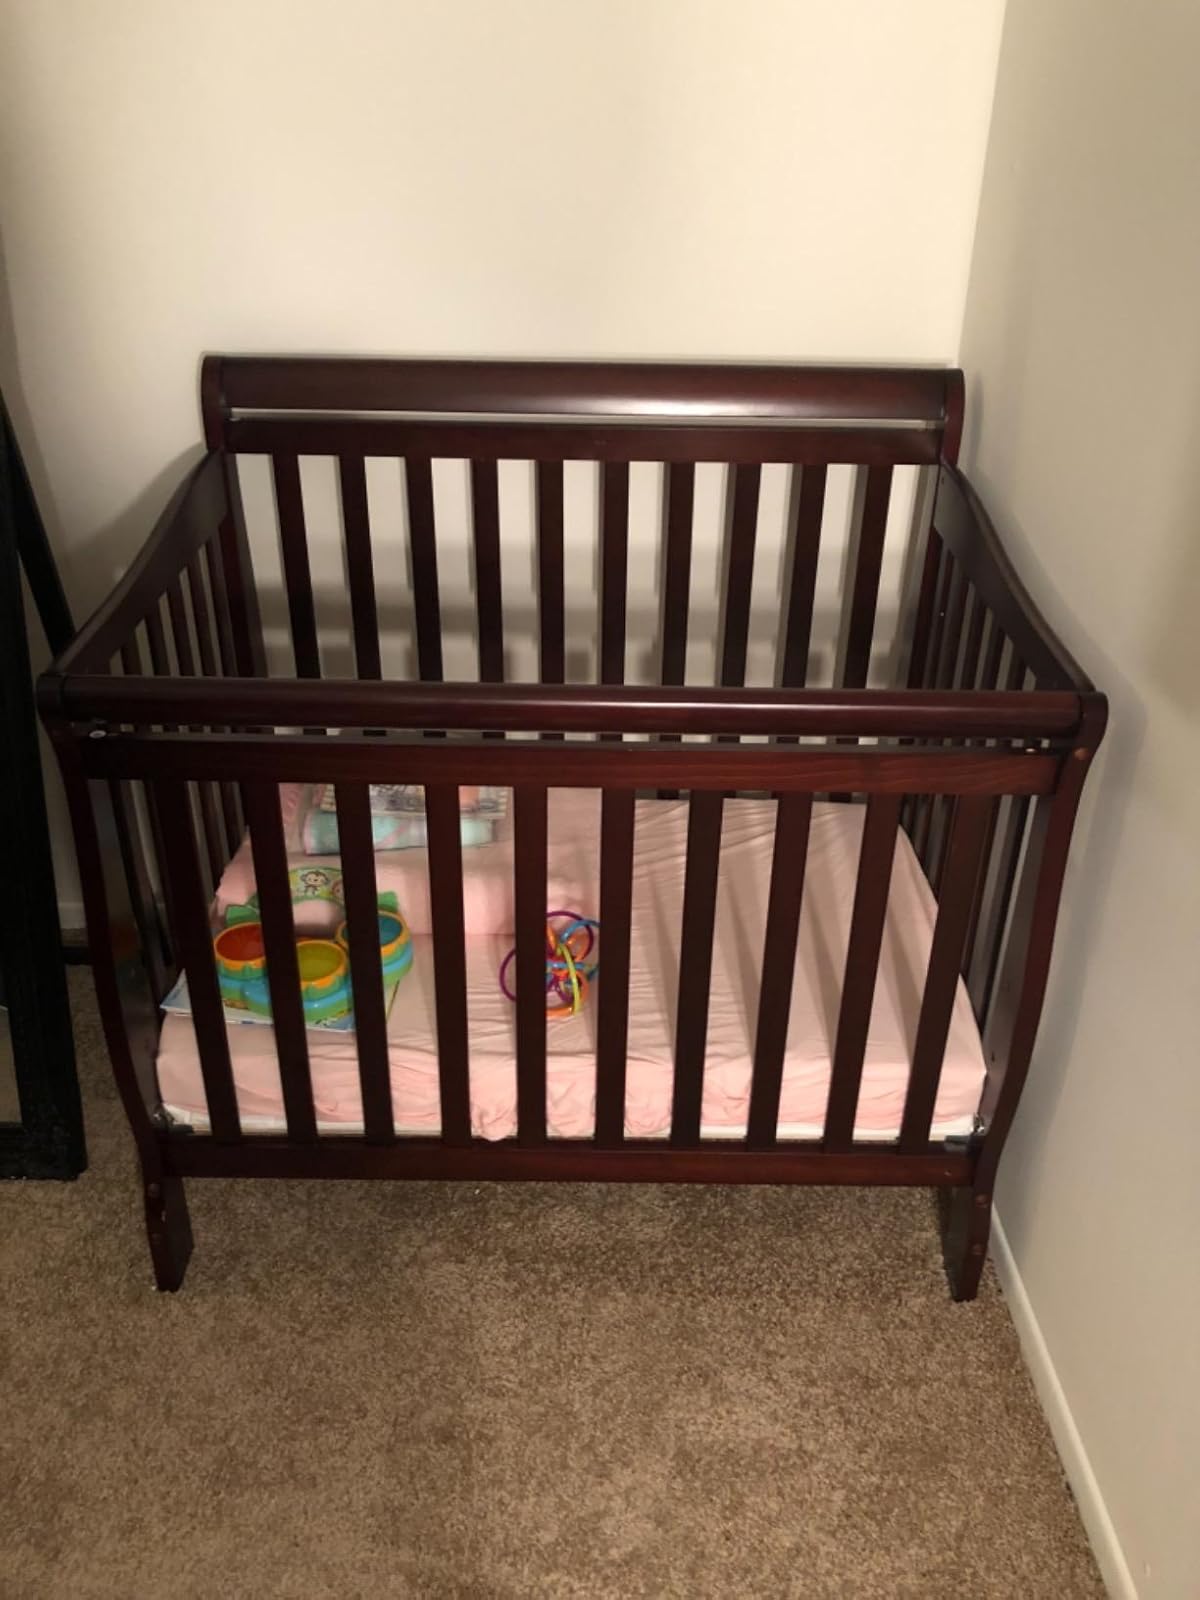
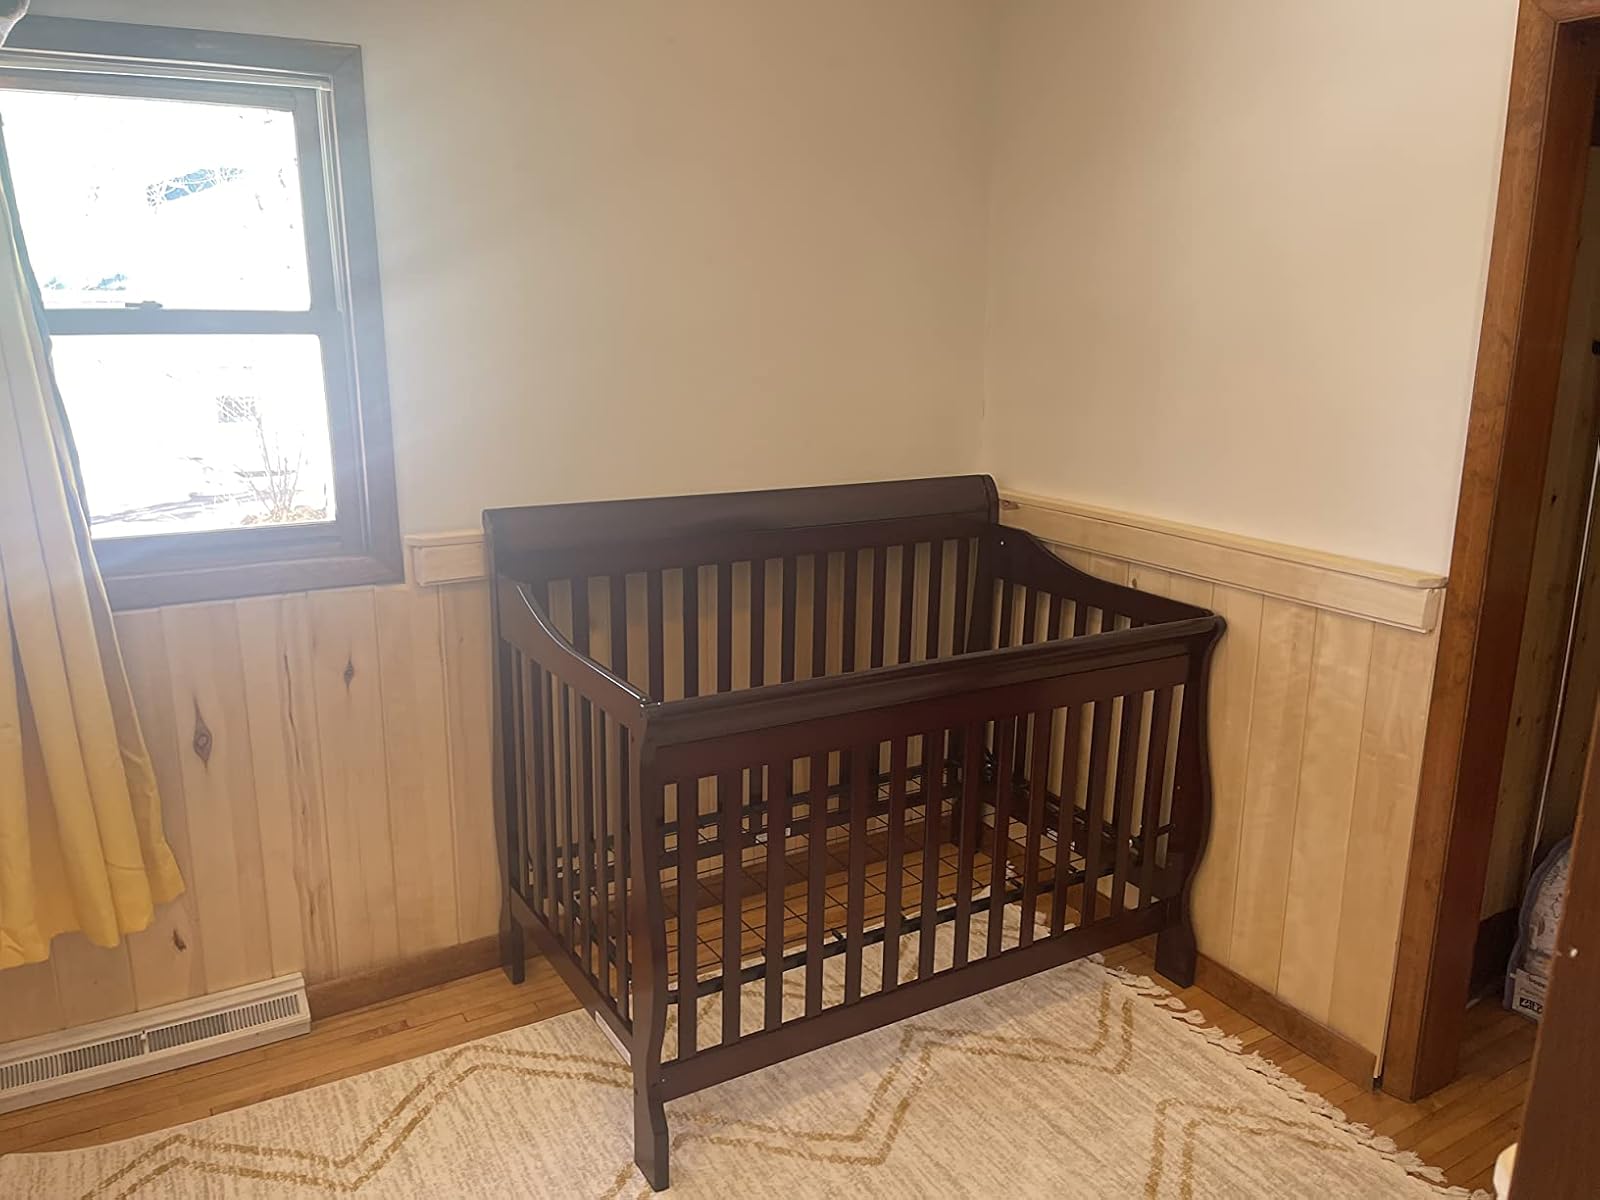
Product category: products_crib
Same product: yes